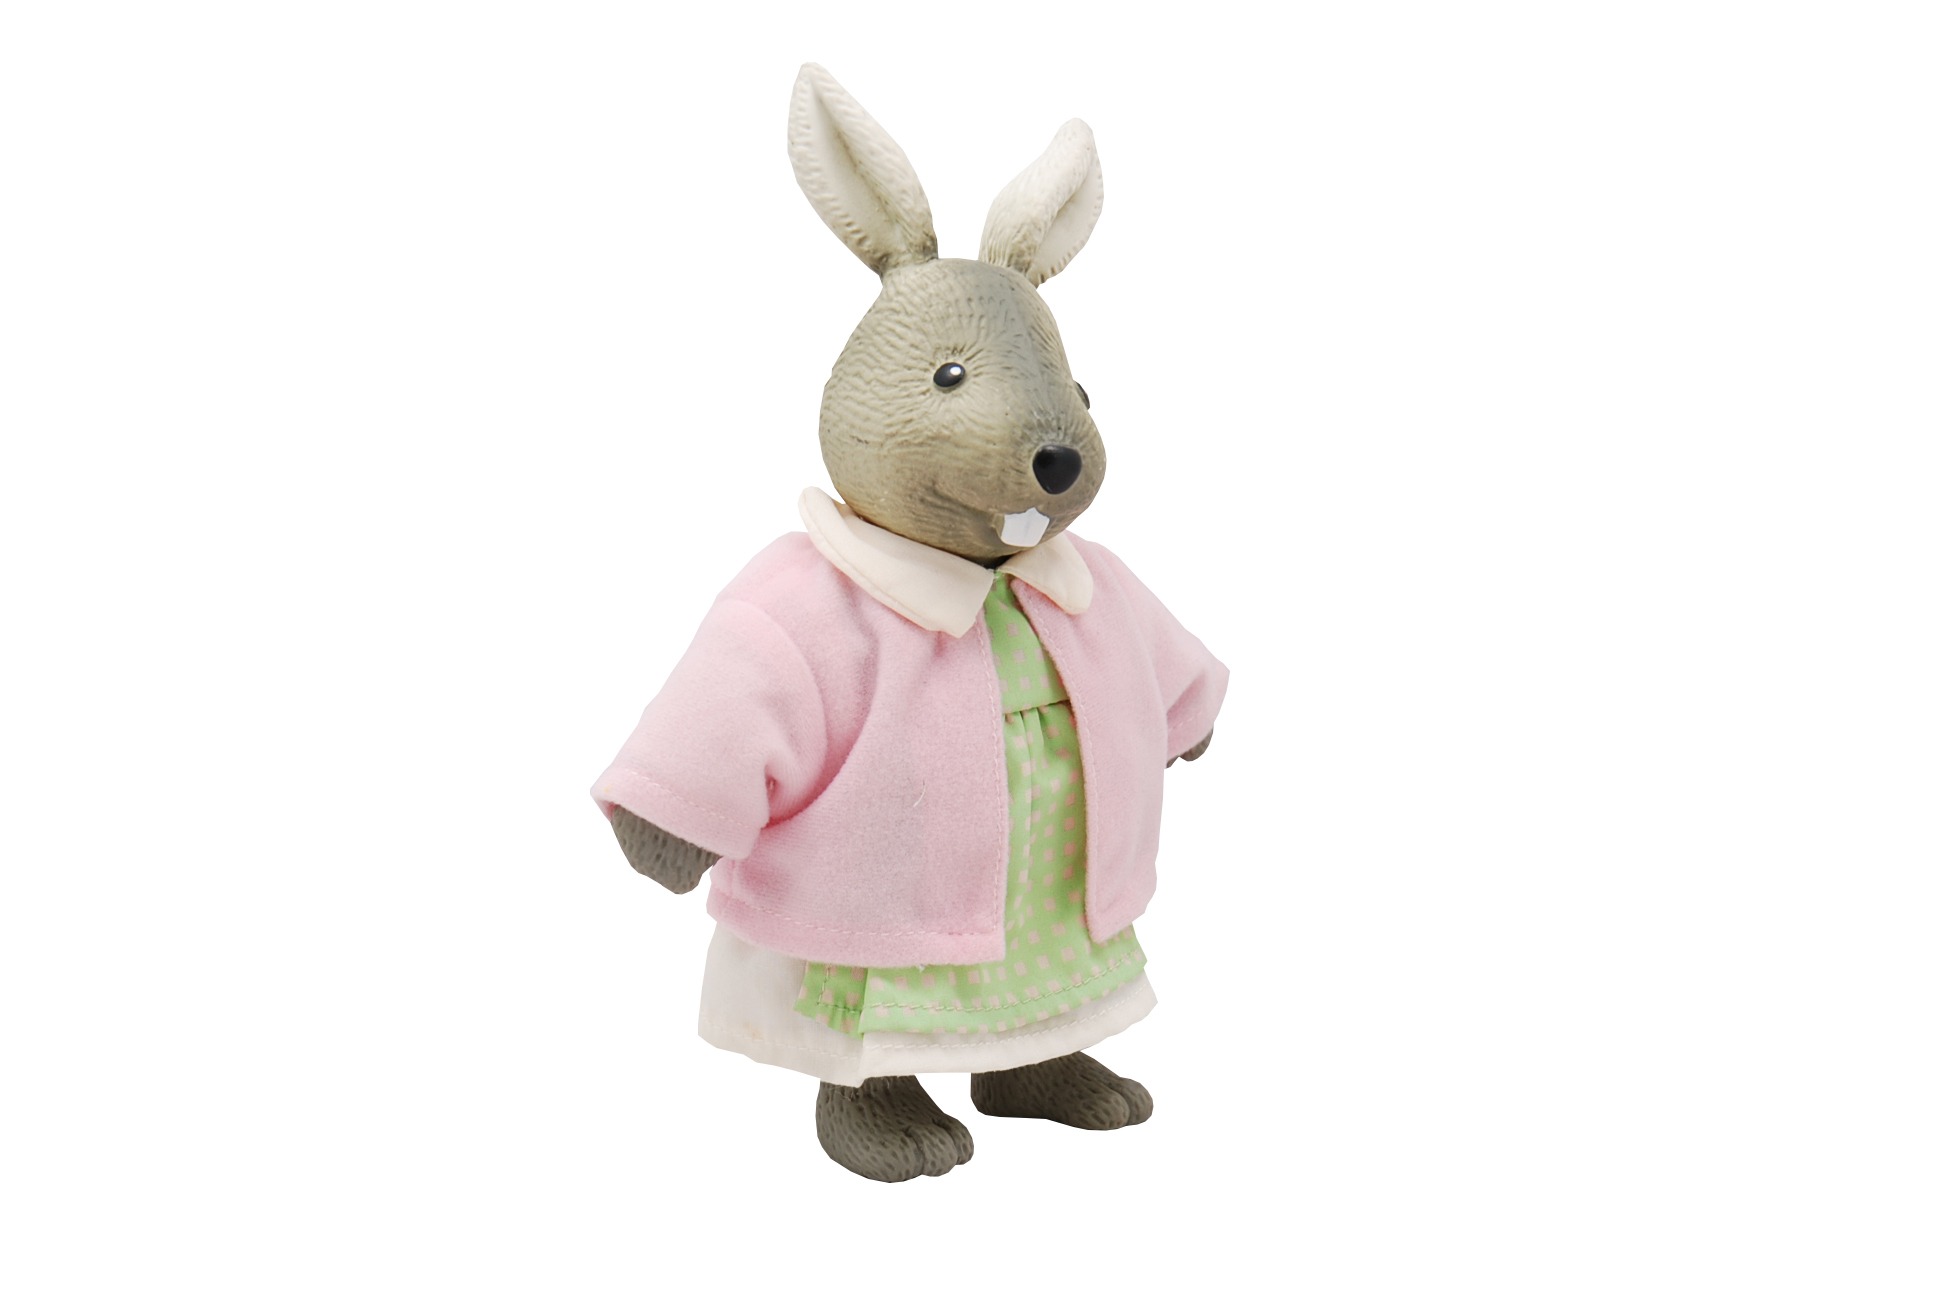
animal, cute, isolated, toy, rabbit, product, textile, figurine, plush, animal figure, stuffed toy, rabits and hares